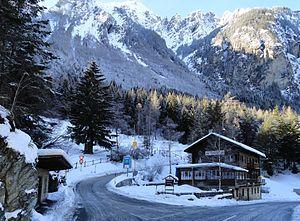
La Route principale 27 est une route principale suisse reliant Silvaplana à la commune de Tschlin en passant par Saint Moritz, Samedan et Scuol. Située dans le canton des Grisons, elle parcours la Haute puis la Basse-Engadine.